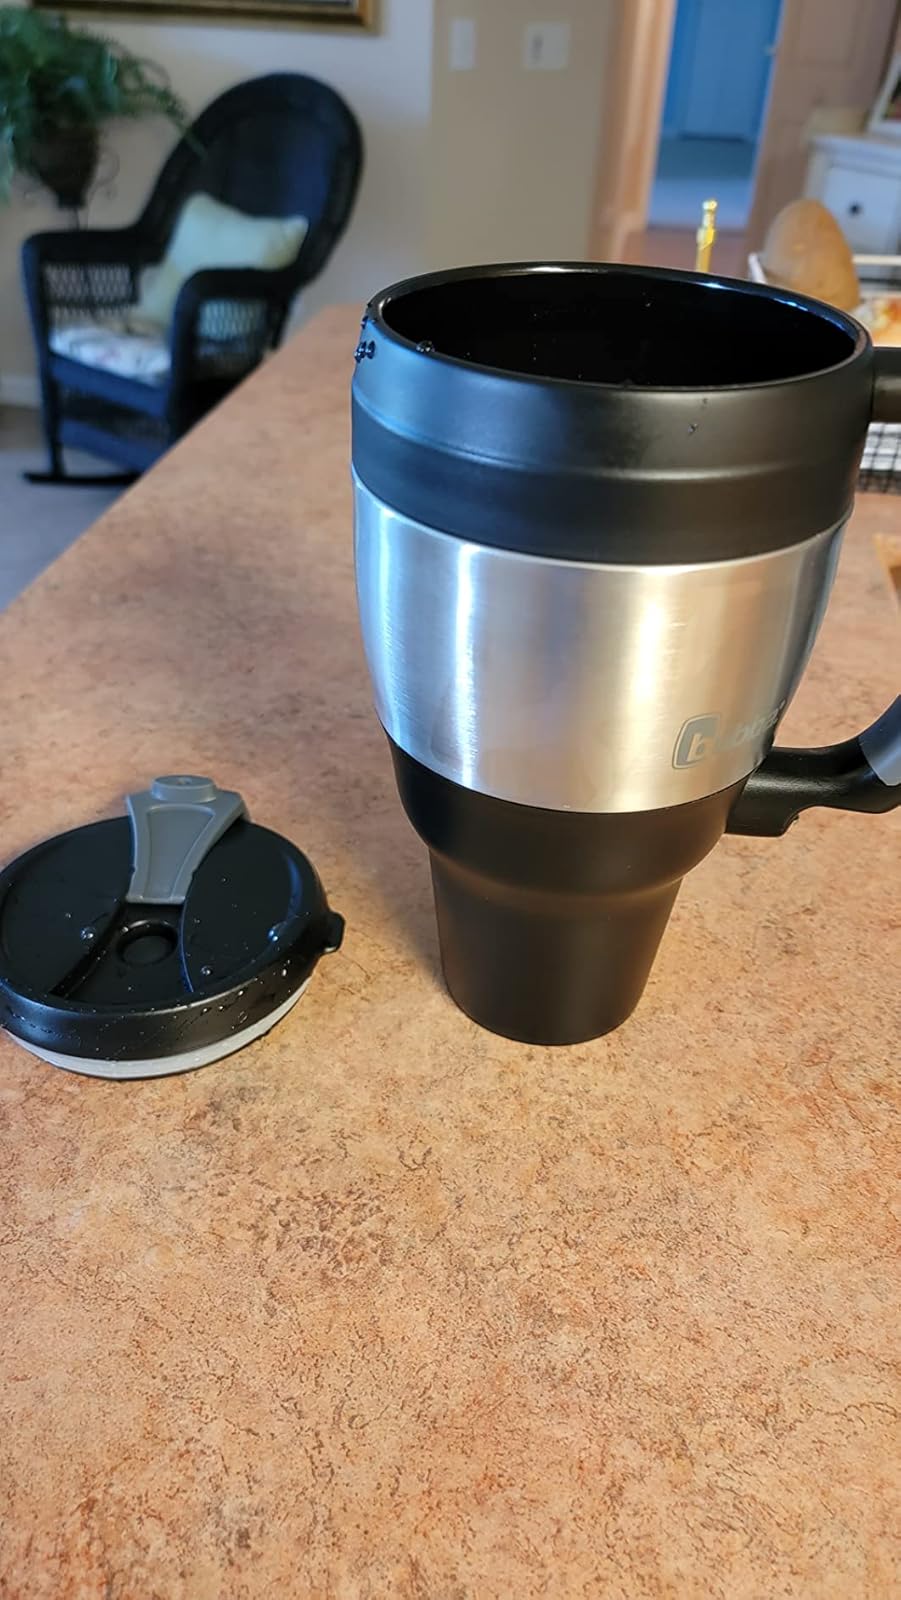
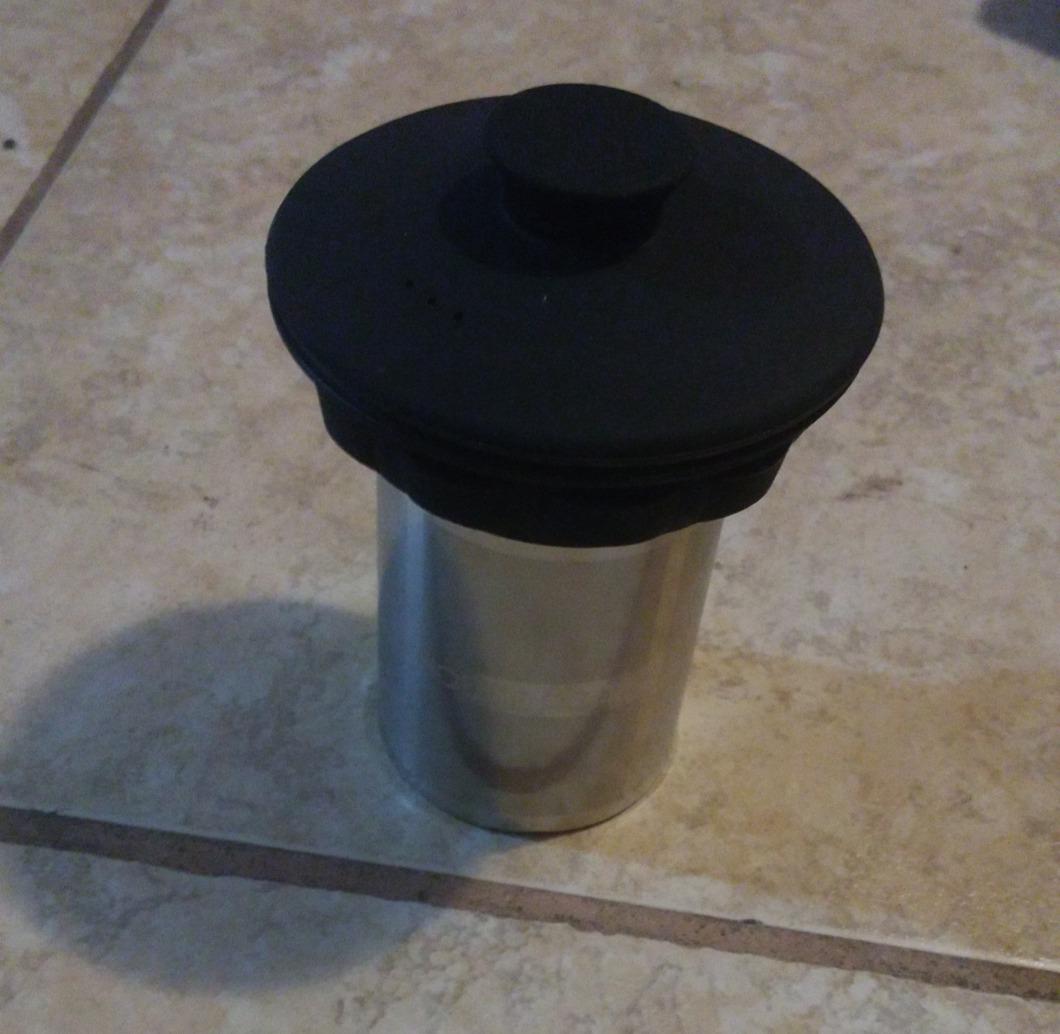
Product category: items_mug
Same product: no